Reconquista

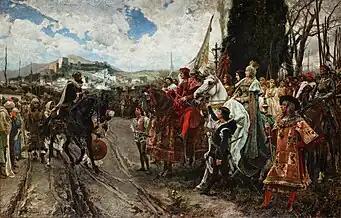
"The Surrender of Granada" by Francisco Pradilla Ortiz

The Almoravids were a Muslim militia composed of Berbers, and unlike previous Muslim rulers, they were not so tolerant towards Christians and Jews. Their armies entered the Iberian peninsula on several occasions (1086, 1088, 1093) and defeated King Alfonso at the Battle of Sagrajas in 1086, but initially their purpose was to unite all the taifas into a single Almoravid Caliphate. Their actions halted the southward expansion of the Christian kingdoms. Their only defeat came at Valencia in 1094, due to the actions of El Cid.